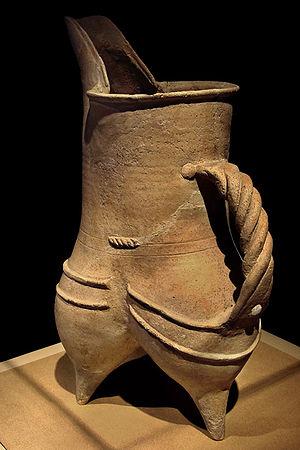
La céramique chinoise, principalement connue pour la porcelaine que les Chinois ont inventée, est riche d'une longue tradition d'innovations techniques et stylistiques.
La culture de Longshan désigne un groupe de cultures ayant certaines caractéristiques communes, au cours d'une période dite « Période Longshan », au Néolithique tardif. Ces cultures se sont développées en deux groupes distincts, sur des chronologies distinctes : l'une au Shandong, au Liaodong et l'autre dans le bassin inférieur et moyen du Fleuve Jaune, au Henan, Shanxi, Shaanxi, Hebei, Jiangsu et Hubei. La culture de Longshan tire son nom du bourg de Longshan sur le territoire de la commune de Jinan au Shandong, où Wu Jinding, 吳金鼎, découvrit en 1928 le site de Chengziya, 城子崖 ». Cette culture a donné naissance à une belle céramique bien différenciée selon les lieux de production.
Les bronzes chinois sont universellement admirés comme des chefs-d’œuvre de l'art du bronze, tout particulièrement ceux réalisés au cours des deux premiers millénaires avant notre ère. Les bronzes des dynasties Shang et Zhou, depuis le XVIᵉ siècle et jusqu’à 221 avant notre ère, aux formes et décors étonnants, témoignent de l’esprit créatif et de la remarquable maîtrise technique des bronziers chinois au cours de l’âge du bronze. L'art des dynasties royales de l'Antiquité, fondement essentiel de l'art chinois, est en majorité un art du bronze.